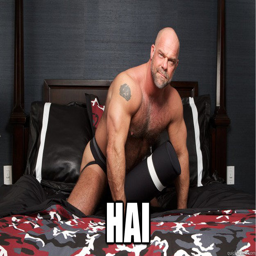
i got a girl to end things with her fiance just so i can sleep with her for night